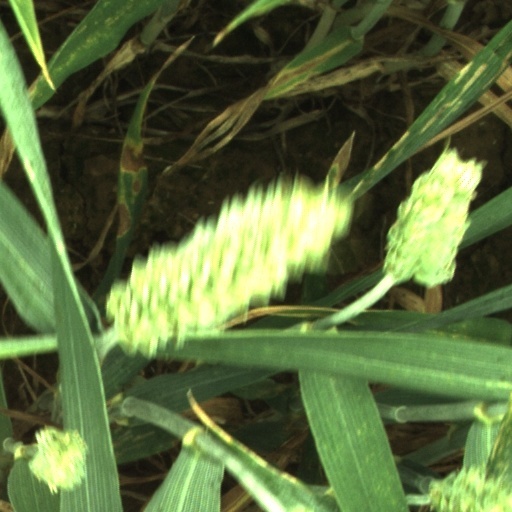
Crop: wheat